Politics

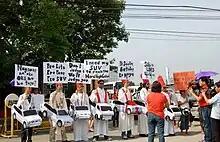
Filipino protest for a local political controversy involving the Pajero bishop in 2011

Macropolitics can either describe political issues that affect an entire political system (e.g. the nation state), or refer to interactions between political systems (e.g. international relations).